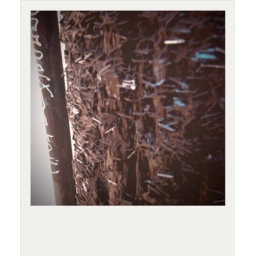
City folk can tell how old a telephone pole is by countin how manystaples are in it.